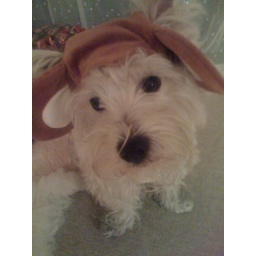
Yes, we went there. We dressed our dog up in a monkey suit!